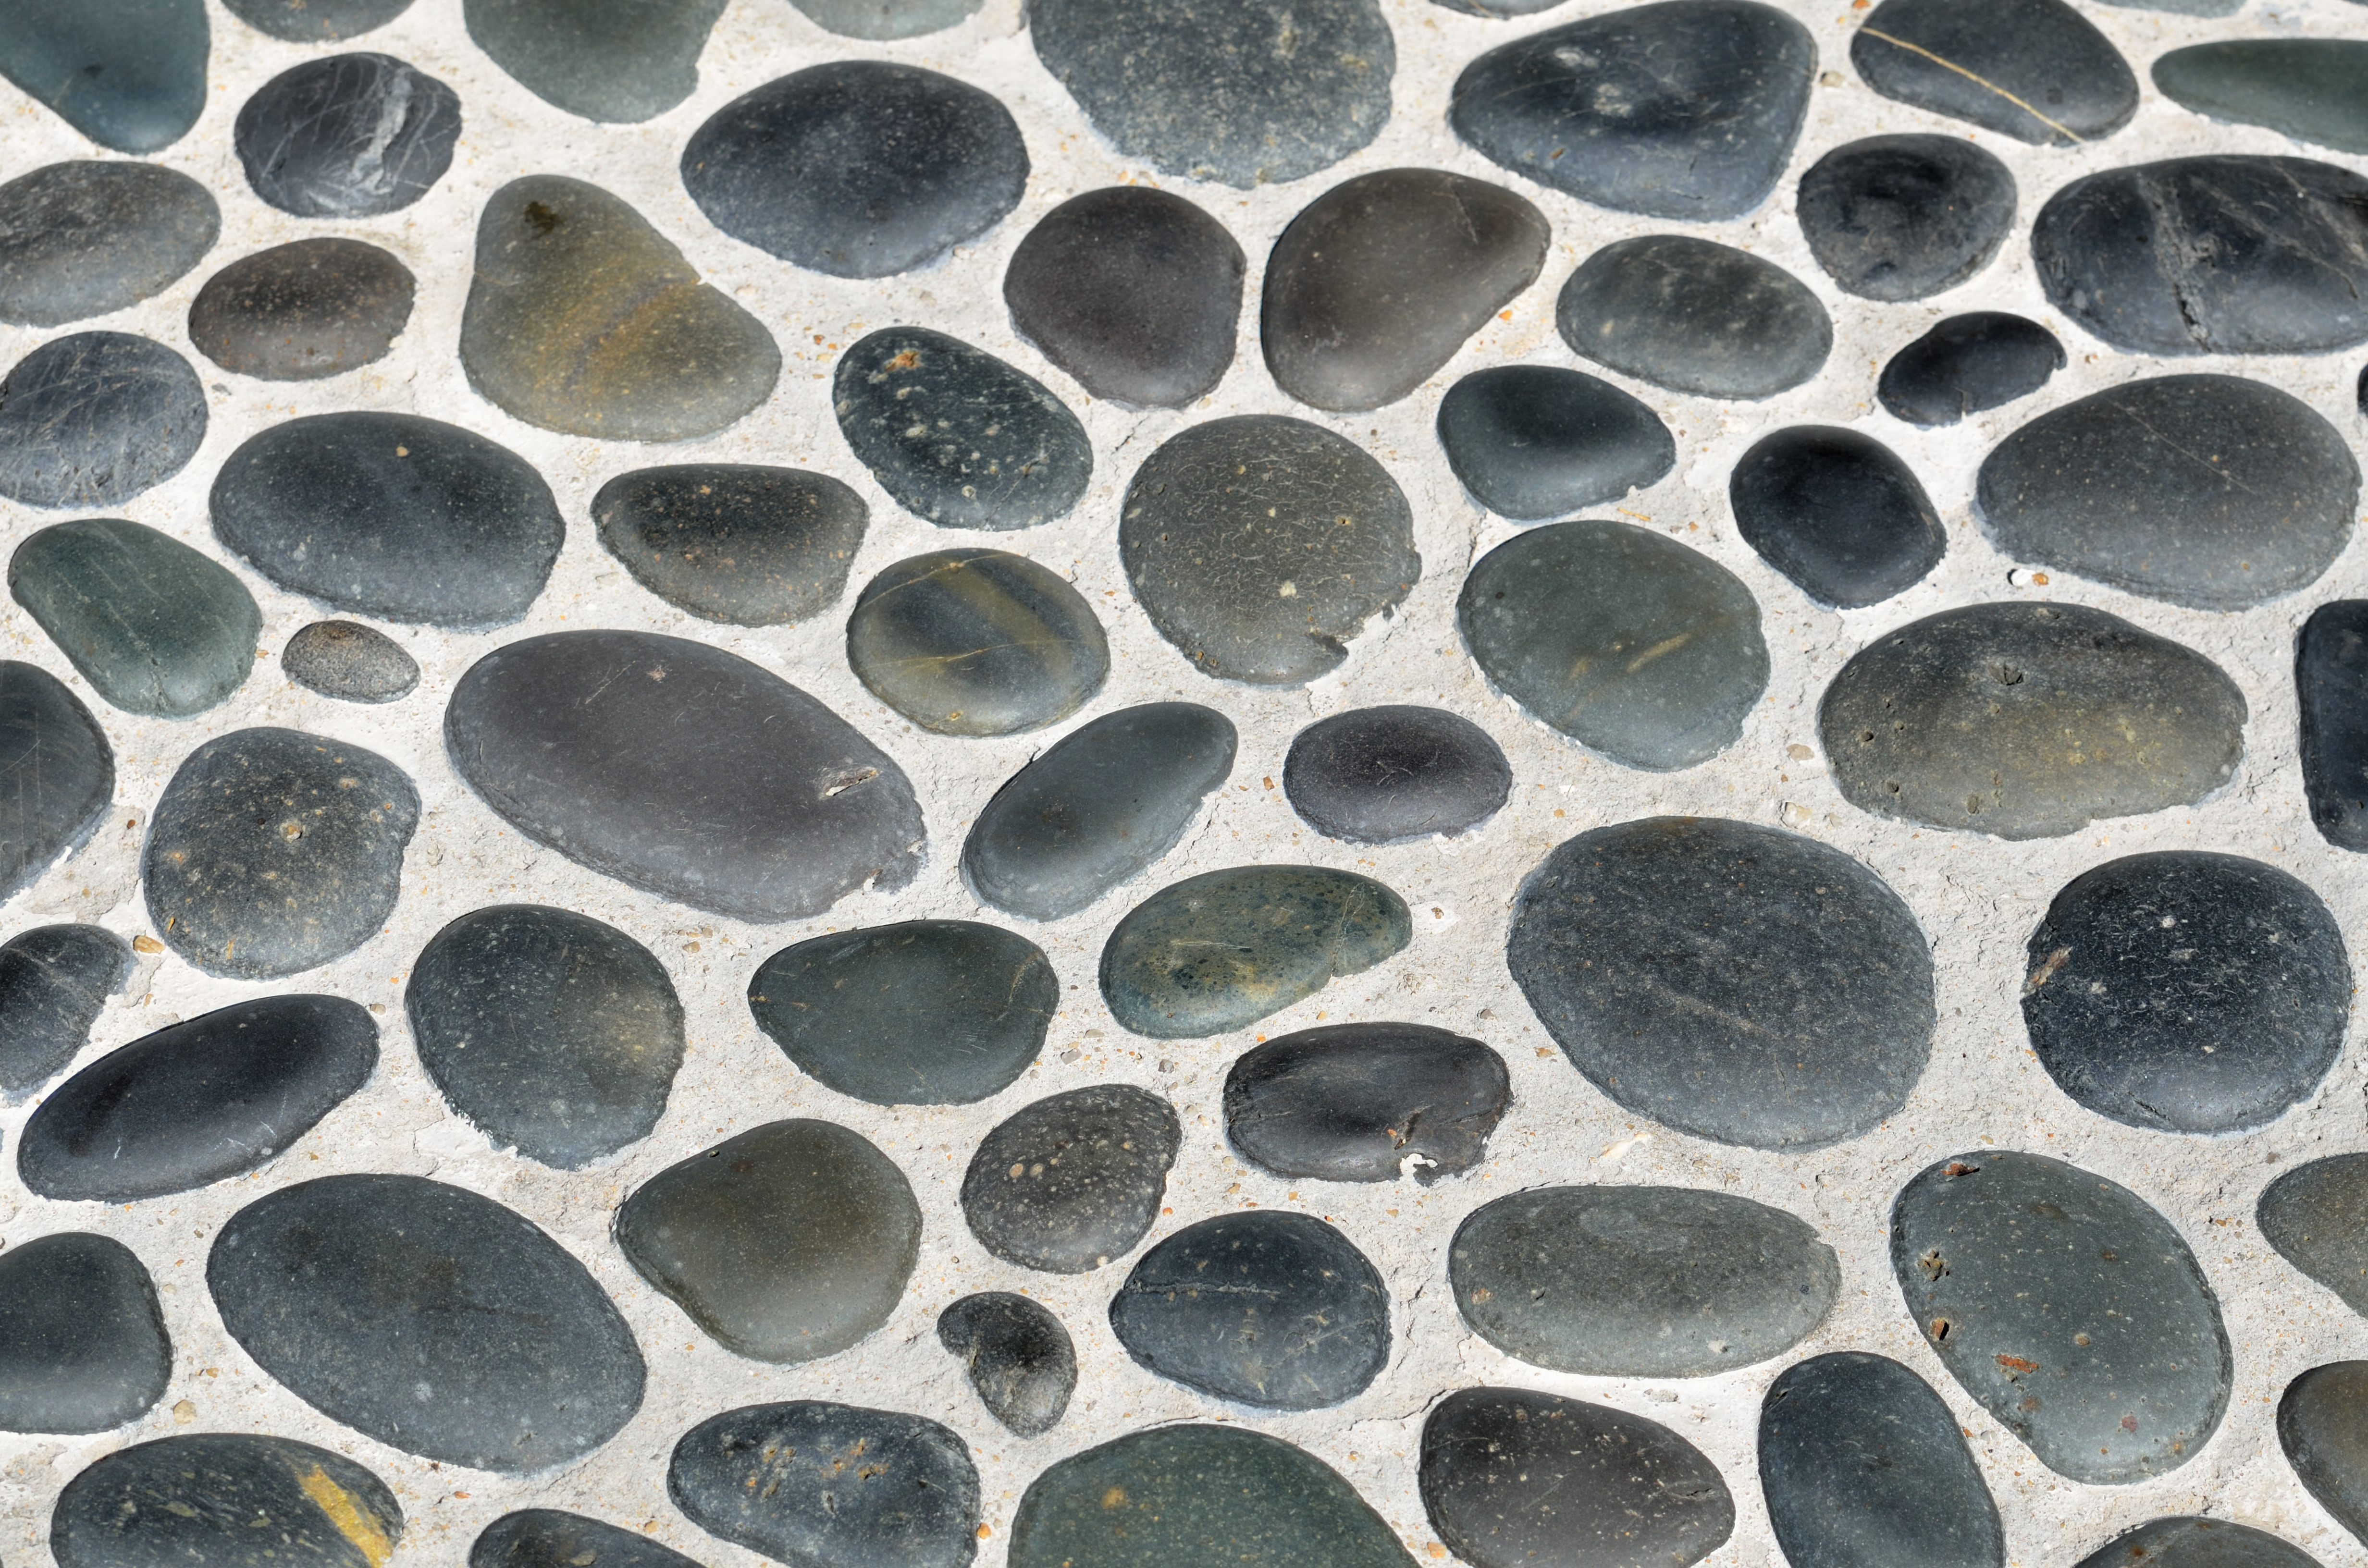
nature, outdoor, rock, abstract, floor, stone, pattern, natural, pebble, material, circle, surface, background, design, shape, backdrop, nobody, flooring, road surface